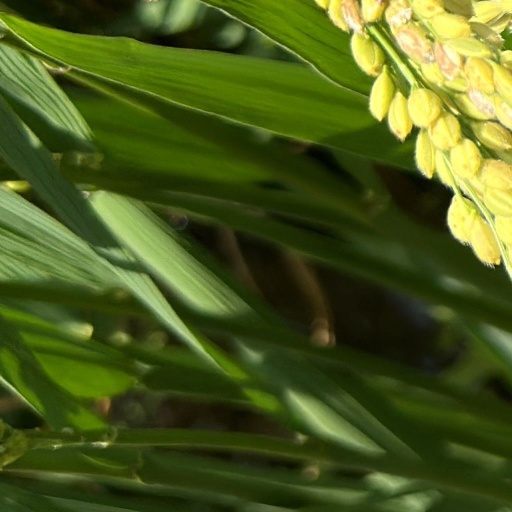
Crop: rice